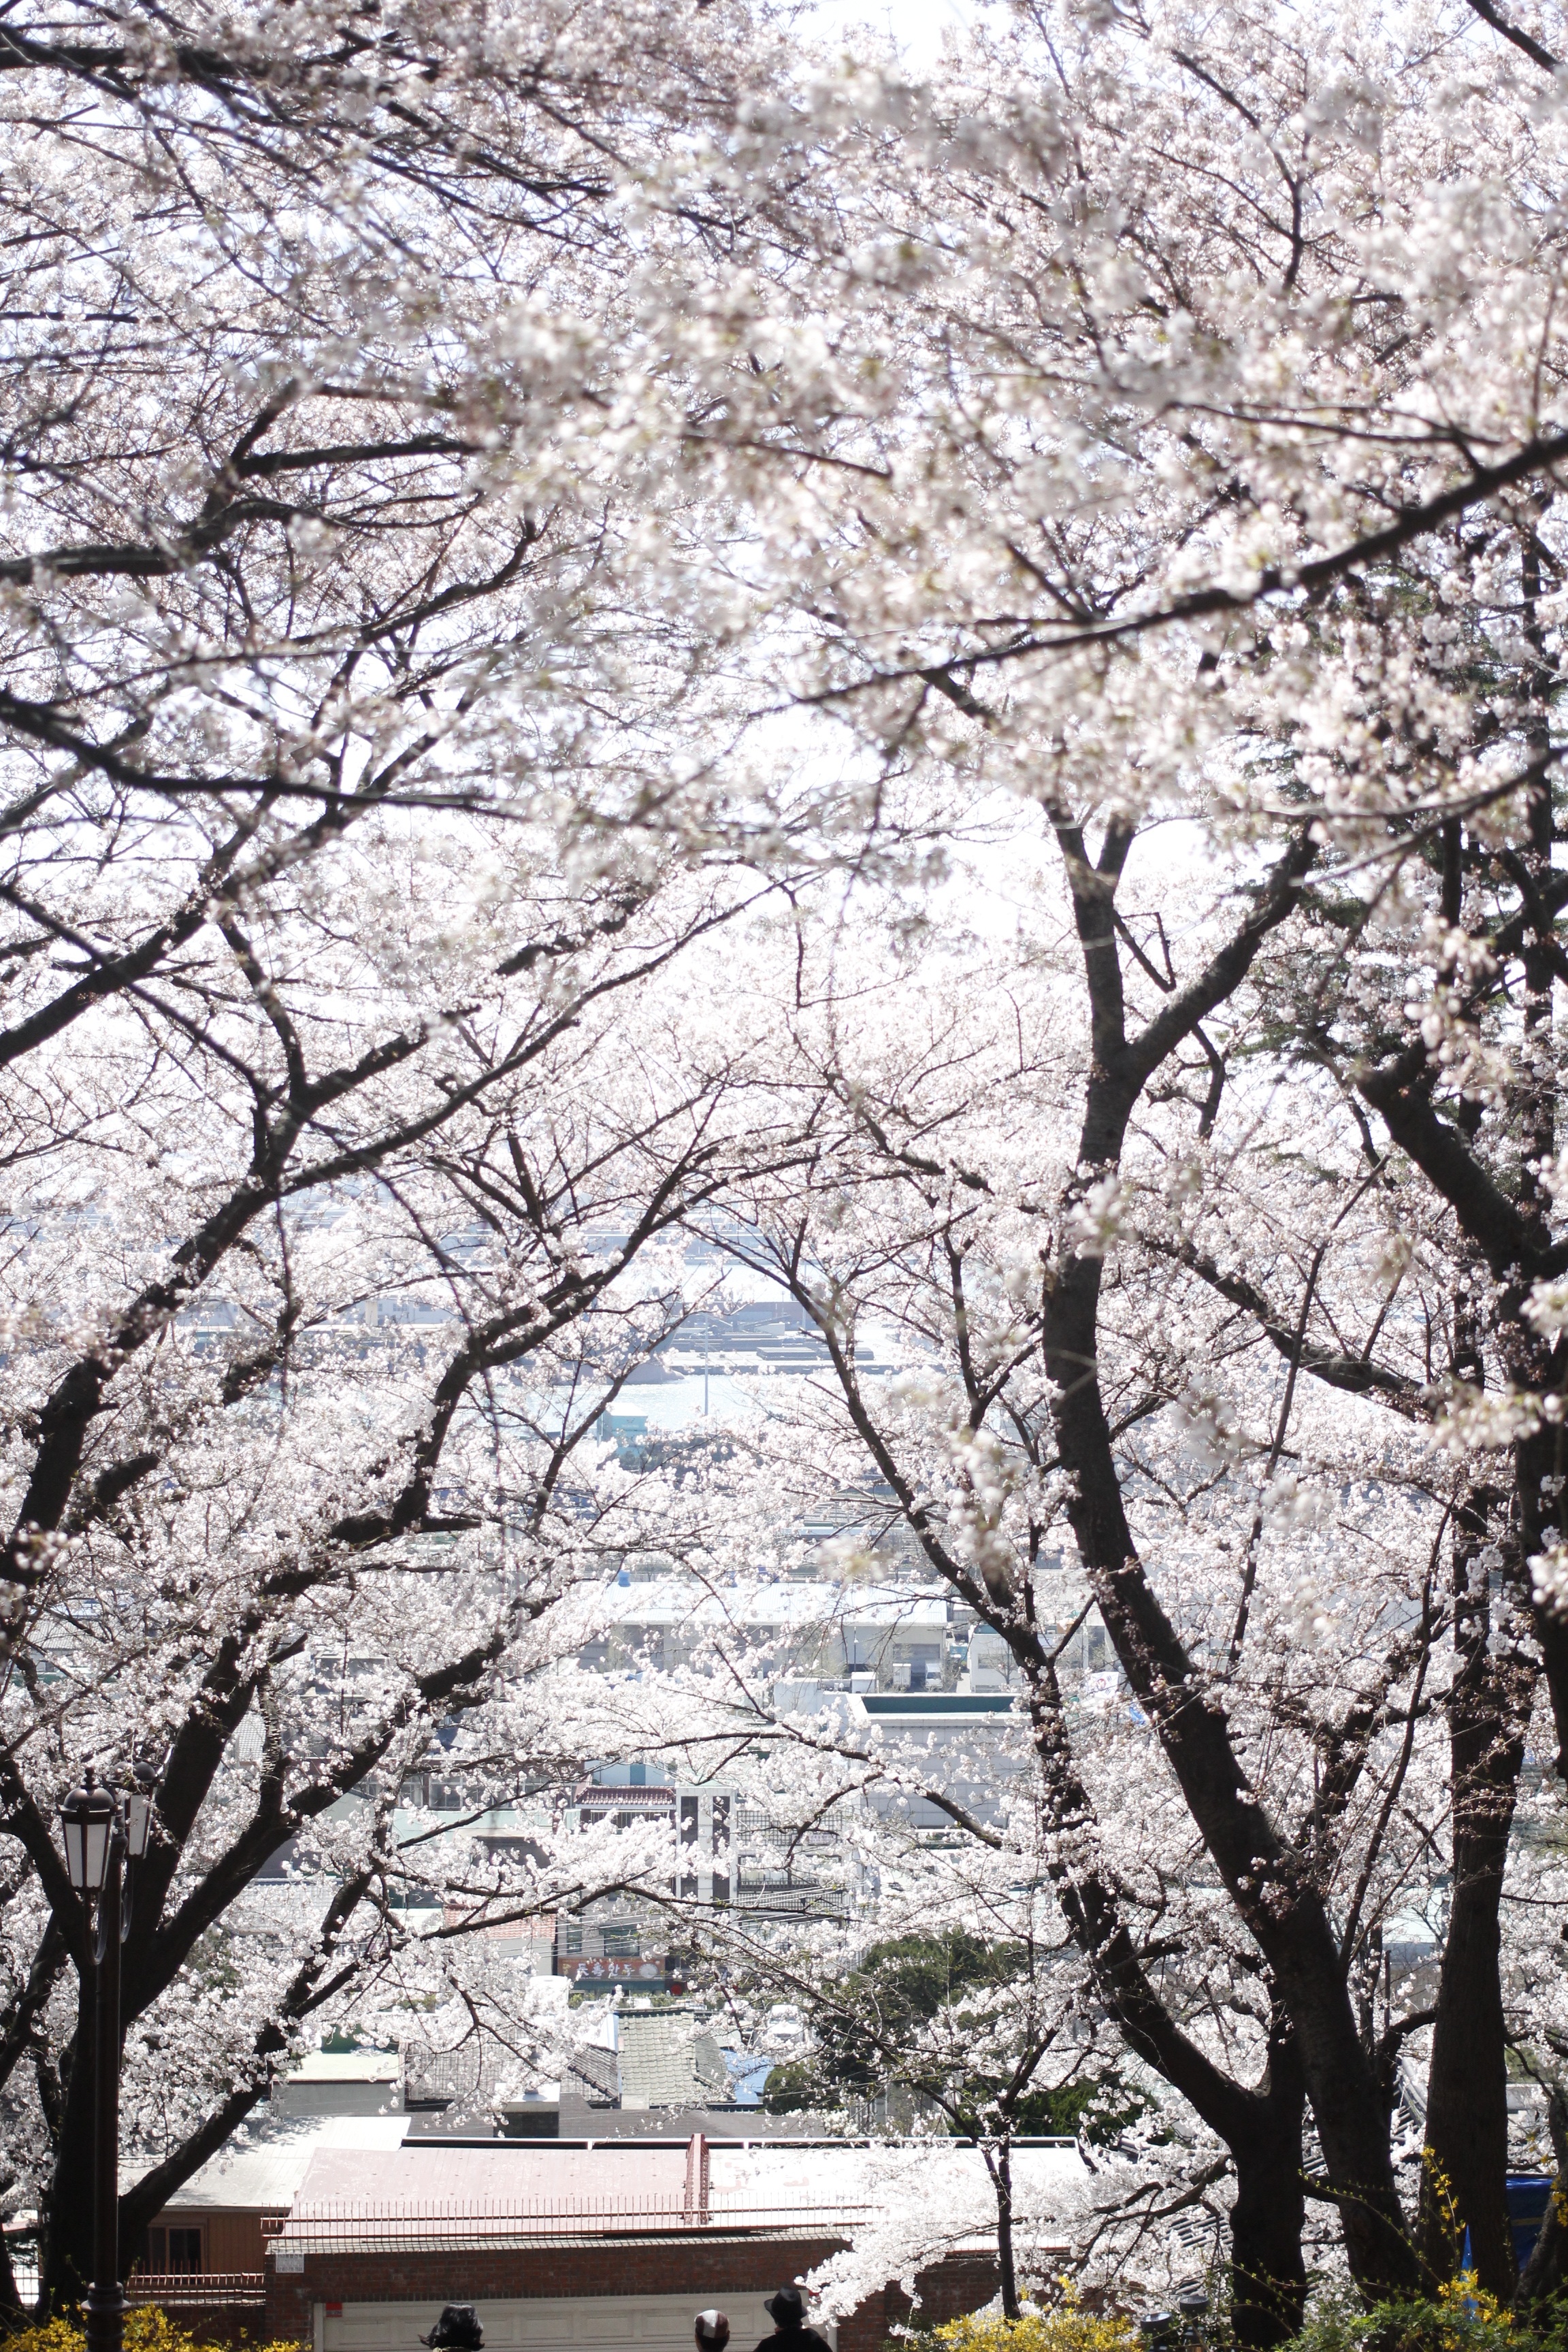
landscape, nature, branch, blossom, plant, wood, white, flower, travel, love, spring, park, cherry blossom, plants, flowers, april, sakura, may, spring flowers, out of focus, cherry flowers, spring flower festival, flower fields